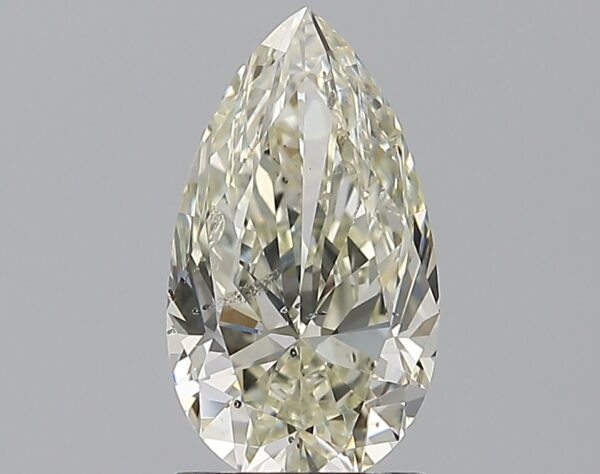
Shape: pear
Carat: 1.5
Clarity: SI2
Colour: J
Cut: EX
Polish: EX
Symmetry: EX
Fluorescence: VS
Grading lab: GIA
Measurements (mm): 10.34 x 5.92 x 3.78